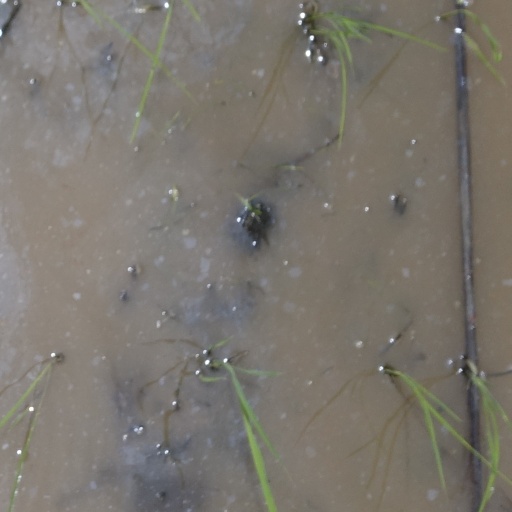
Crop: rice